Thika

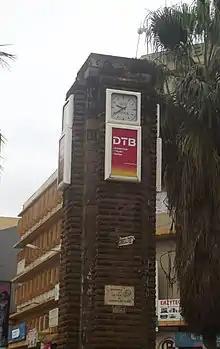
Monument in Thika

The other theory claims it was derived from the Maasai word "Sika" meaning "rubbing something off an edge".